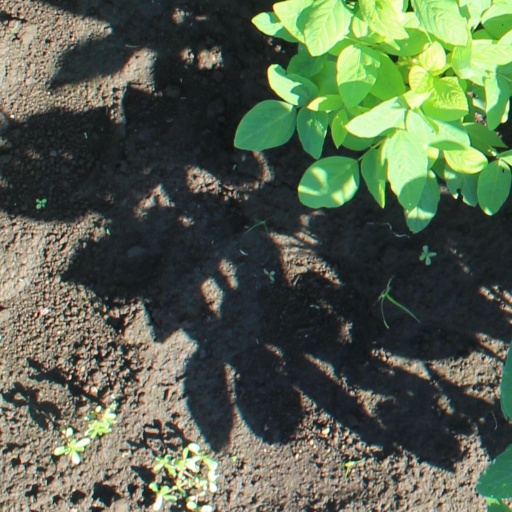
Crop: soybean